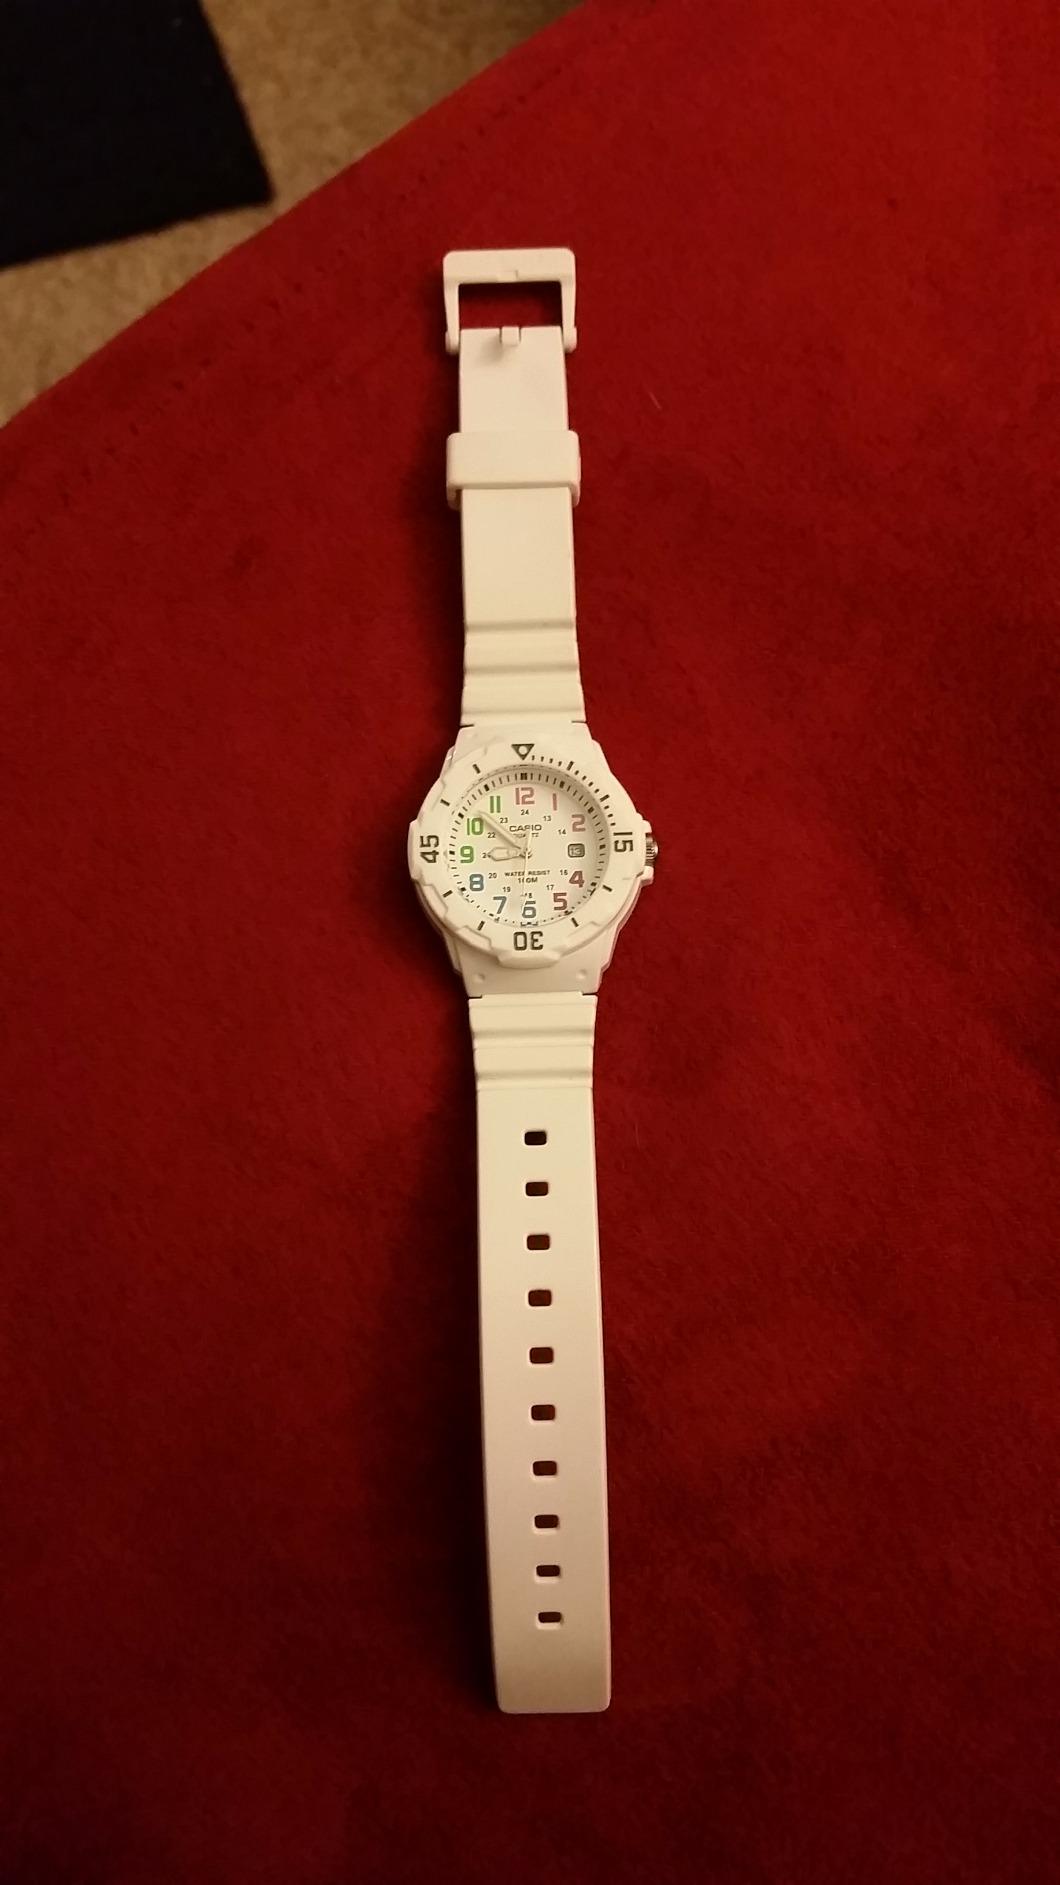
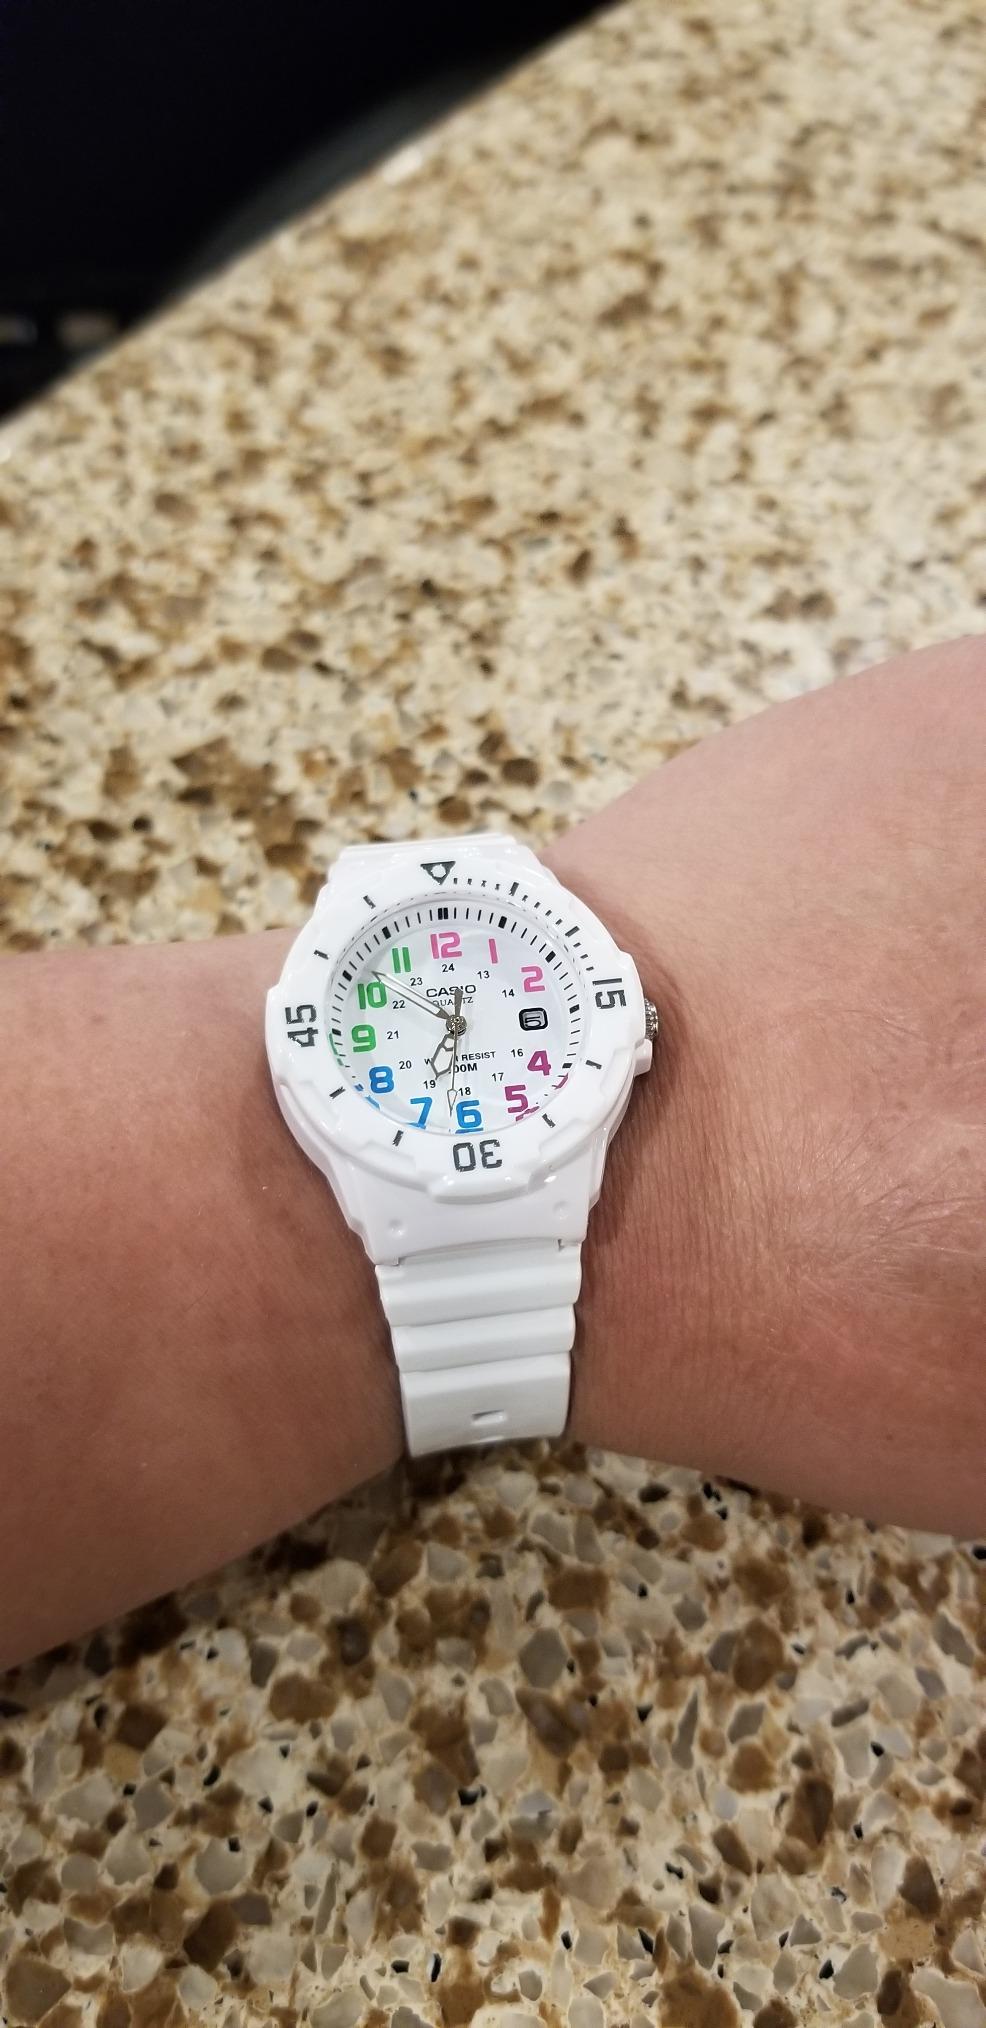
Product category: accessories_watch
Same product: yes